Answer in natural language. Consider the 3D positions of the objects in the scene and not just the 2D positions in the image. Is the centerpoint of  blue modern tv stand (marked A) at a higher height than Television (marked B)? Choose between the following options: yes or no
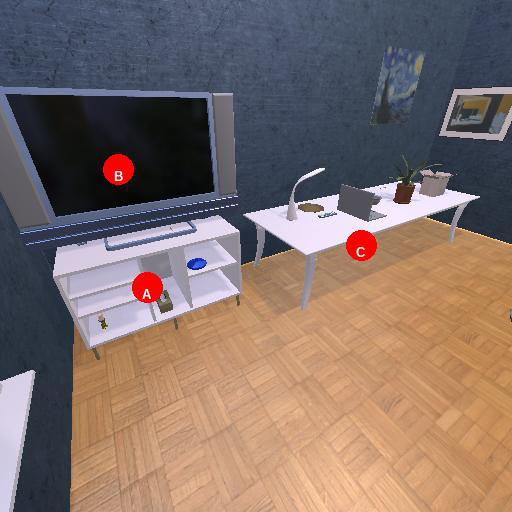
<answer>no</answer>